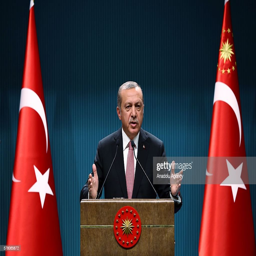
politician delivers a speech during a press conference after the meetings .